Pakistani cricket team in India in 2007–08

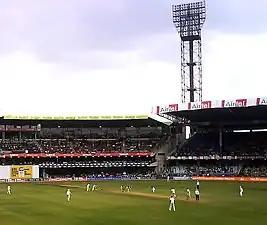
Play from the third Test Match meeting between India and Pakistan, Banglore, December 2007

The Pakistan national cricket team toured India in November 2007 and played five ODIs and three Test matches between 6 November and 12 December. India won the ODI series by a 3–2 margin, while the Test series was won by a 1–0 margin.